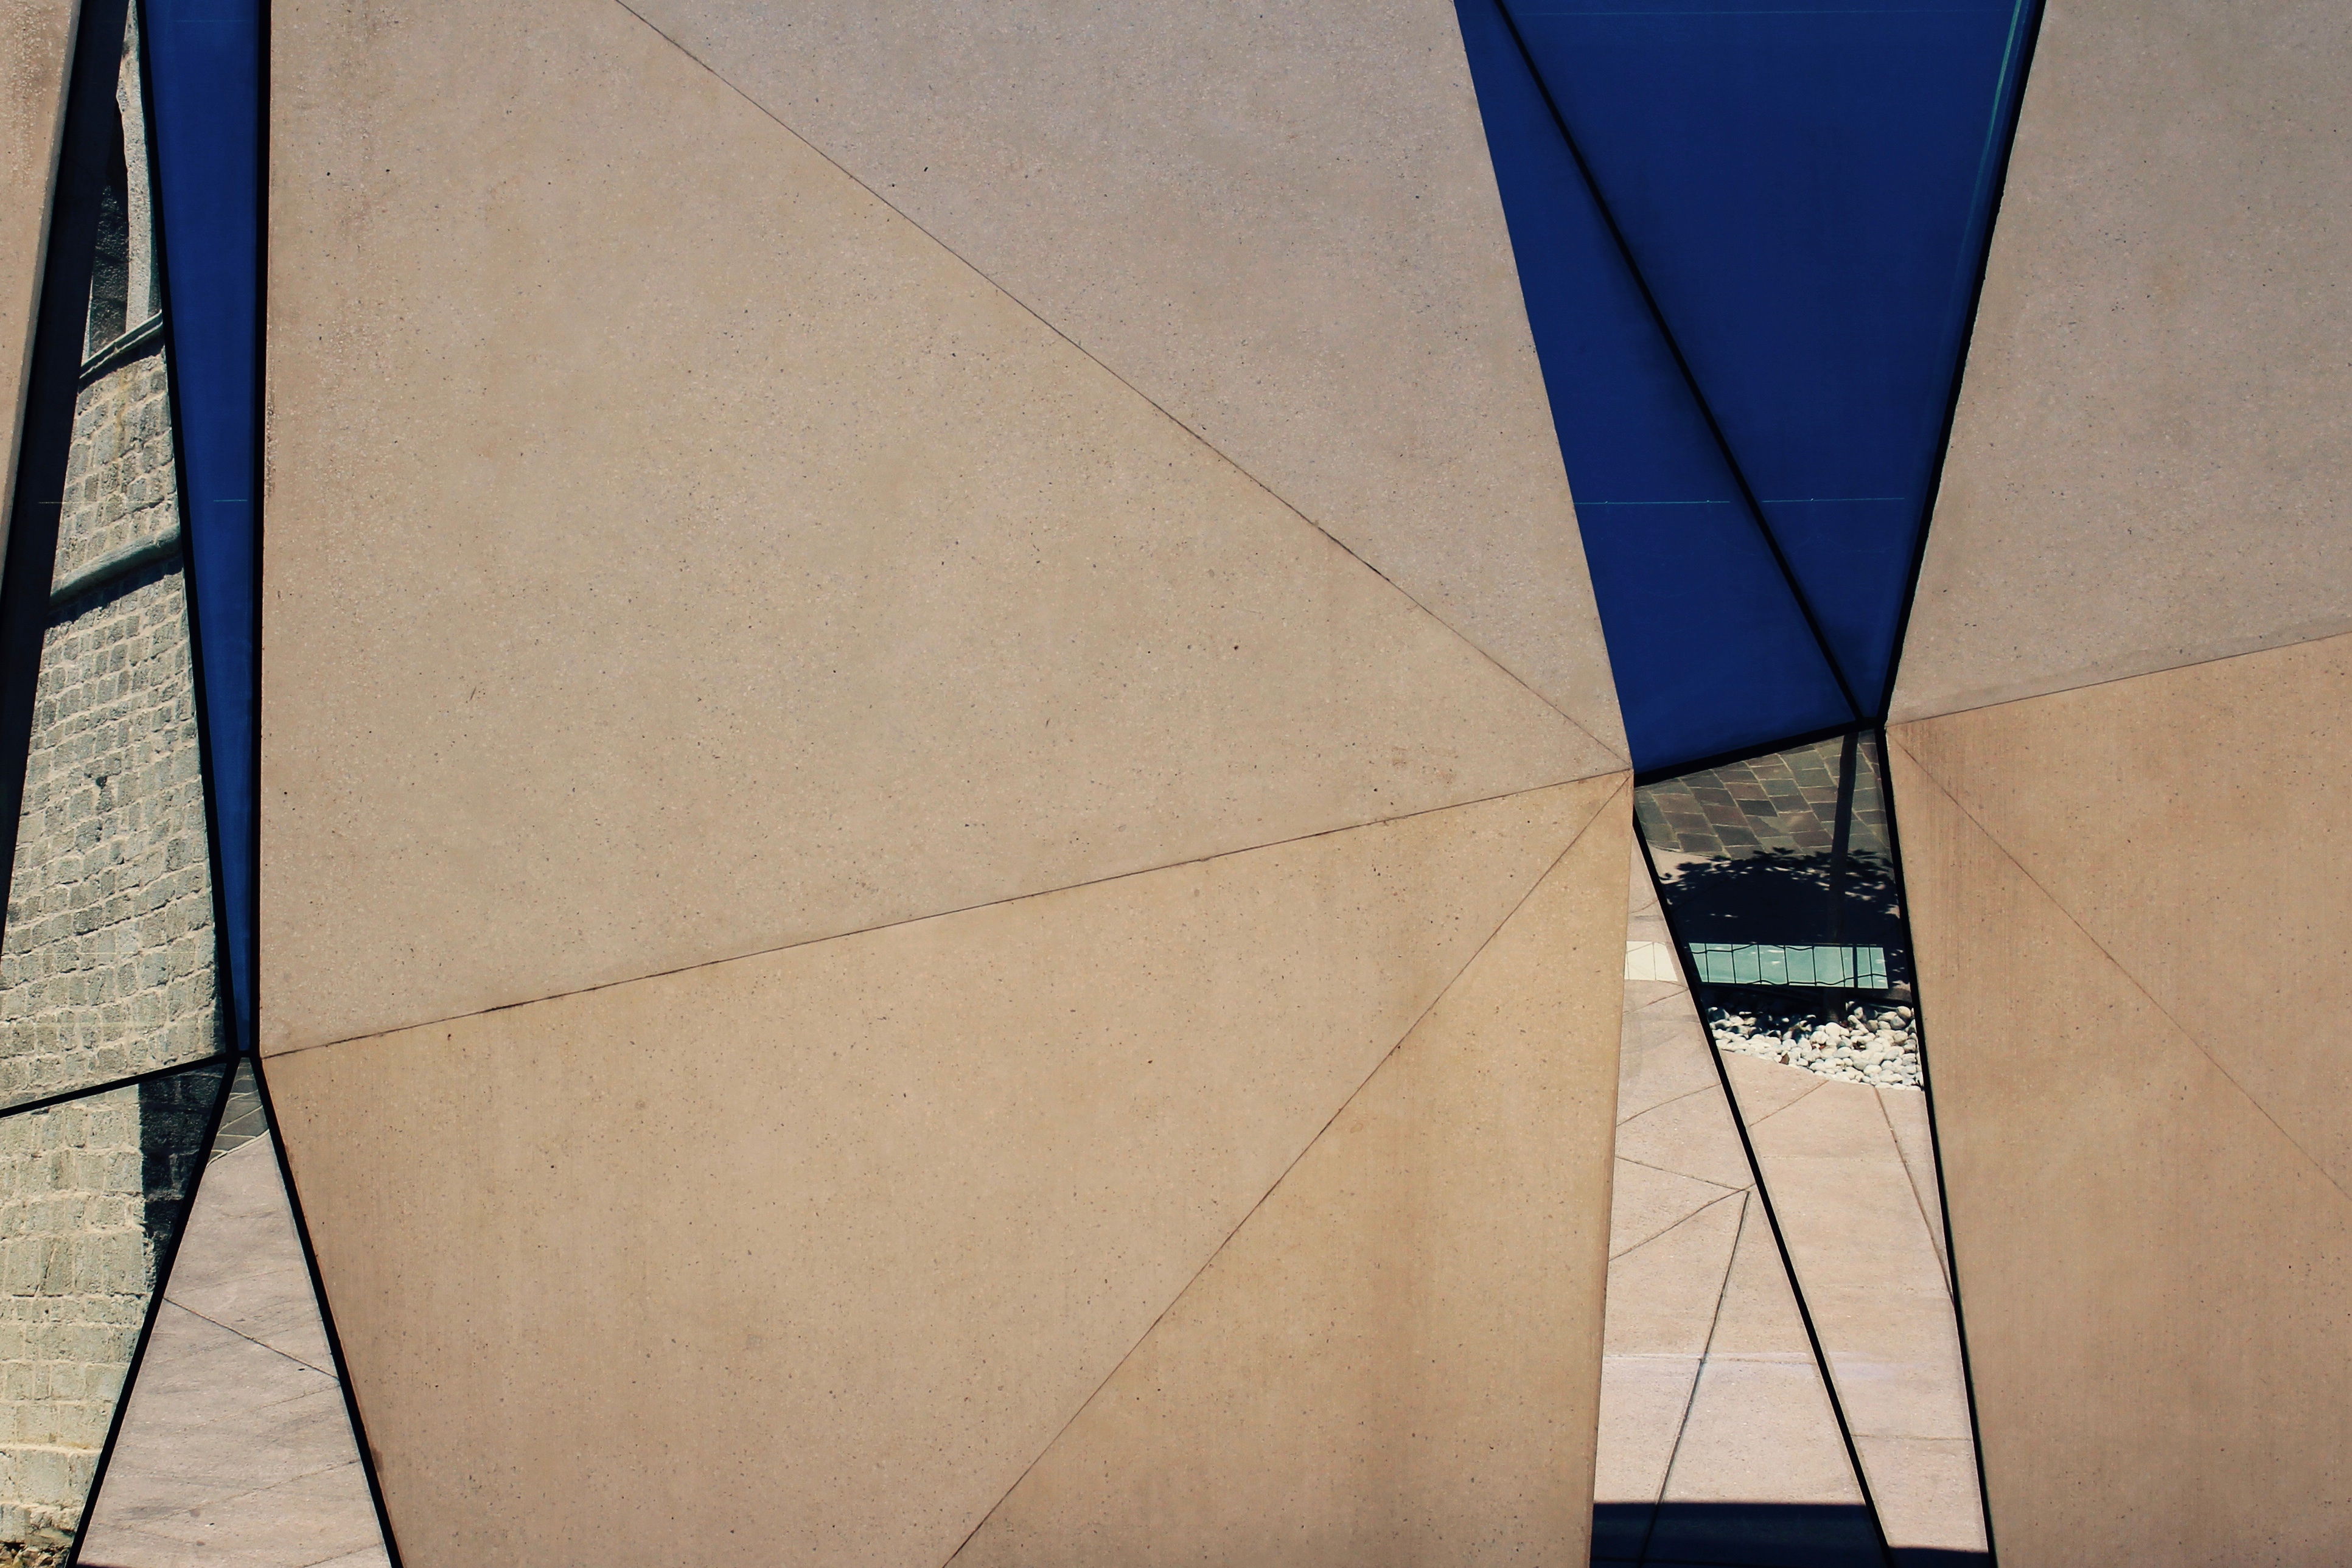
wing, architecture, wood, wall, line, vehicle, mast, color, blue, art, shape